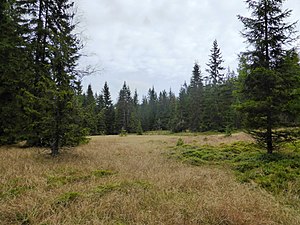
Skřítek højmose / Flora
Fællesejede højmoseenge, hvor især arter af Star er dominerende.
Skřítek højmose er et nationalt Naturreservat på et areal af 166,65 ha, som ligger i nærheden af landsbyen Sobotín i distriktet Šumperk i det nordøstlige Tjekkiet. Området administreres af Agentura ochrany přírody a krajiny ČR.